Gangteng Monastery

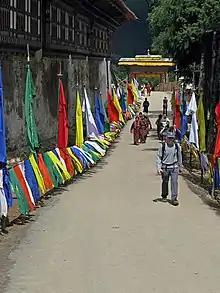
Festival street festooned with colourful prayer flags

The consecration ceremony, which was held on October 10, 2008 (on the auspicious 11th day of the 8th month of the Earth Rat Year according to the Bhutanese calendar), was a grand ceremony, which was not only graced by the Fourth King of Bhutan accompanied by his Queen and the royal family members and the Prime Minister with his Ministers but also by all descendants of Pema Lengpa. The hymnal extracts from the original sacred Peling scripture discovered by Terton Pema Lingpa in south Tibet and the Gurdag, dedicated to the wrathful form of Guru Rinpoche, were recited and the consecration rites performed in the four cardinal directions of the monastery. These rites were performed by monks, nuns and lay monks drawn from the 13 religious institutions that follow the Peling tradition. Local residents of the Phobjika Valley, and large number of students of the monastery under the tutelage of the present Trulku were also witness to the ceremony. The audience included devotees from Khunnu village in Himachal Pradesh, India, who were disciples of Pema Lingpa. Michael McClelland, who was associated with the restoration works right from the start said after the consecration ceremony that it was a "terrific experience to see the restoration and the consecration. He said he was struck by the sheer beauty of the Lhakhang and the organisation of the consecration ceremony. It's a once in a lifetime experience." The day following the consecration ceremony, the annual Tsechu and mask dances were held at the Gonpa. An exhibition of traditional arts and crafts was also part of the celebration for the next seven days.